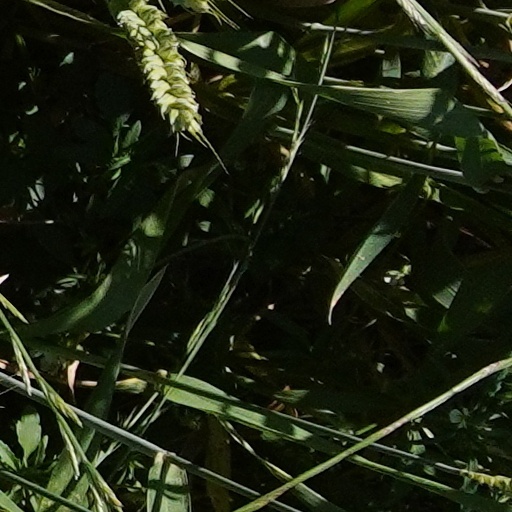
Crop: wheat